Whidbey Island

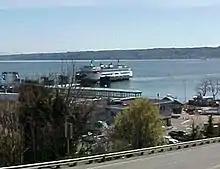
Ferry at Clinton

The only bridge that reaches Whidbey Island is the Deception Pass Bridge, State Route 20, which connects the north end of Whidbey to the mainland via Fidalgo Island. Prior to the completion of the bridge in 1935, Whidbey Island was linked to Fidalgo Island by the Deception Pass ferry, which ran from 1924 to 1935. Modern ferry service is available via State Route 20 on the Coupeville to Port Townsend ferry, and via State Route 525 on the Clinton to Mukilteo ferry service on the southern east coast.